Sang Weihan

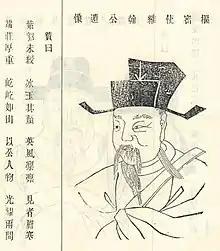

Sang Weihan (桑維翰) (898 – January 12, 947), courtesy name Guoqiao (國僑), formally the Duke of Wei (魏公), was a Chinese historian, military general, poet, and politician of the Five Dynasties and Ten Kingdoms Period state Later Jin, serving as chief of staff ("Shumishi") during the reigns of both of Later Jin's emperors, Shi Jingtang and Shi Chonggui. While not a soldier by training, he was said to be capable and respected as the overseer of the armies of the realm.